Eau de Cologne

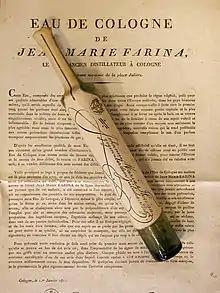
An eau de cologne by Farina (1811)

The original "Eau de Cologne" is a spirit-citrus perfume launched in Cologne in 1709 by Giovanni Maria Farina (1685–1766), an Italian perfume maker from Santa Maria Maggiore, Valle Vigezzo. In 1708, Farina wrote to his brother Jean Baptiste: "I have found a fragrance that reminds me of an Italian spring morning, of mountain daffodils and orange blossoms after the rain". He named his fragrance "Eau de Cologne", in honour of his new hometown.